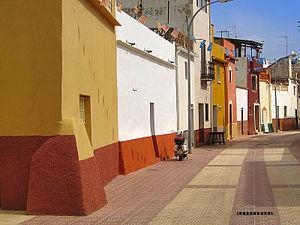
Els Poblets, est une commune d'Espagne de la province d'Alicante dans la Communauté valencienne. Elle est située dans la comarque de la Marina Alta et dans la zone à prédominance linguistique valencienne.